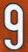
Number: 9